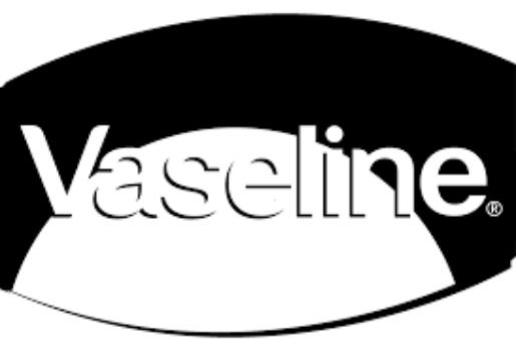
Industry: Necessities